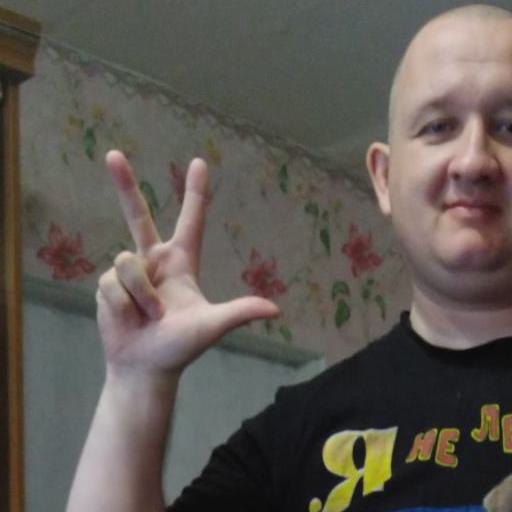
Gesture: three2